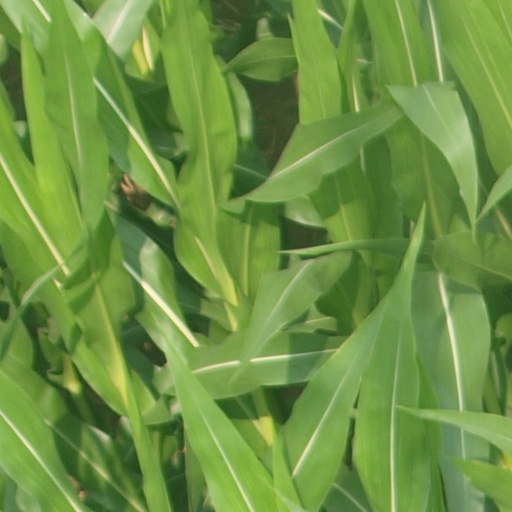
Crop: maize; corn